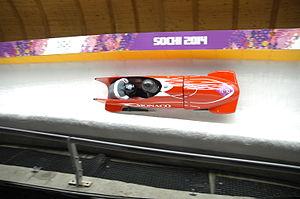
Patrice Servelle, né le 20 juillet 1974, est un bobeur monégasque en tant que pilote. Il est le premier monégasque à monter sur un podium de coupe du monde, lors de l'épreuve de bob à 2 à Calgary, où il prend la seconde place le 5 décembre 2010, son pousseur était Lascelles Brown.